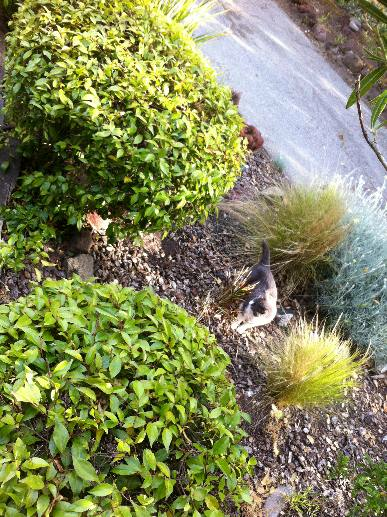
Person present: No